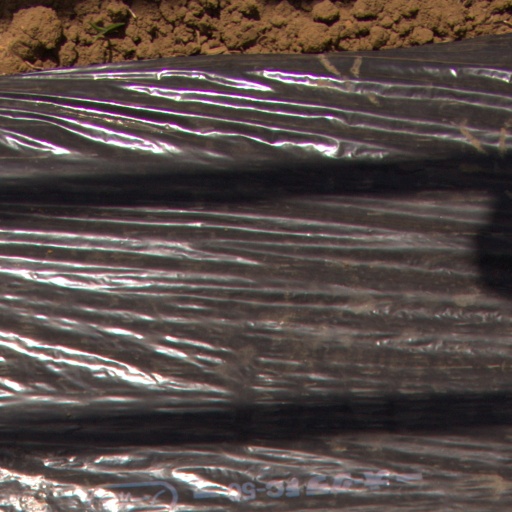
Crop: Jerusalem artichoke